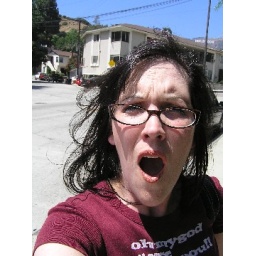
Trying to get my head, the shirt and the Hollywood sign all in the same picture